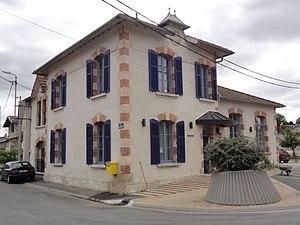
Érize-la-Brûlée (Meuse) mairie
Érize-la-Brûlée est une commune française située dans le département de la Meuse, en région Grand Est.